Emily C. Gorman

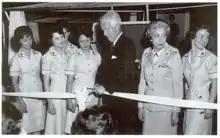
Under Secretary of the Army Stephen Ailes cuts the ribbon to open the WAC Exhibit Unit on The Pentagon concourse with Gorman and enlisted members of the newly formed WAC Exhibit Team.

In May 1962, President Kennedy received Gorman and the former WAC directors at the White House to publicly celebrate the 20th Anniversary of the Women's Army Corps.